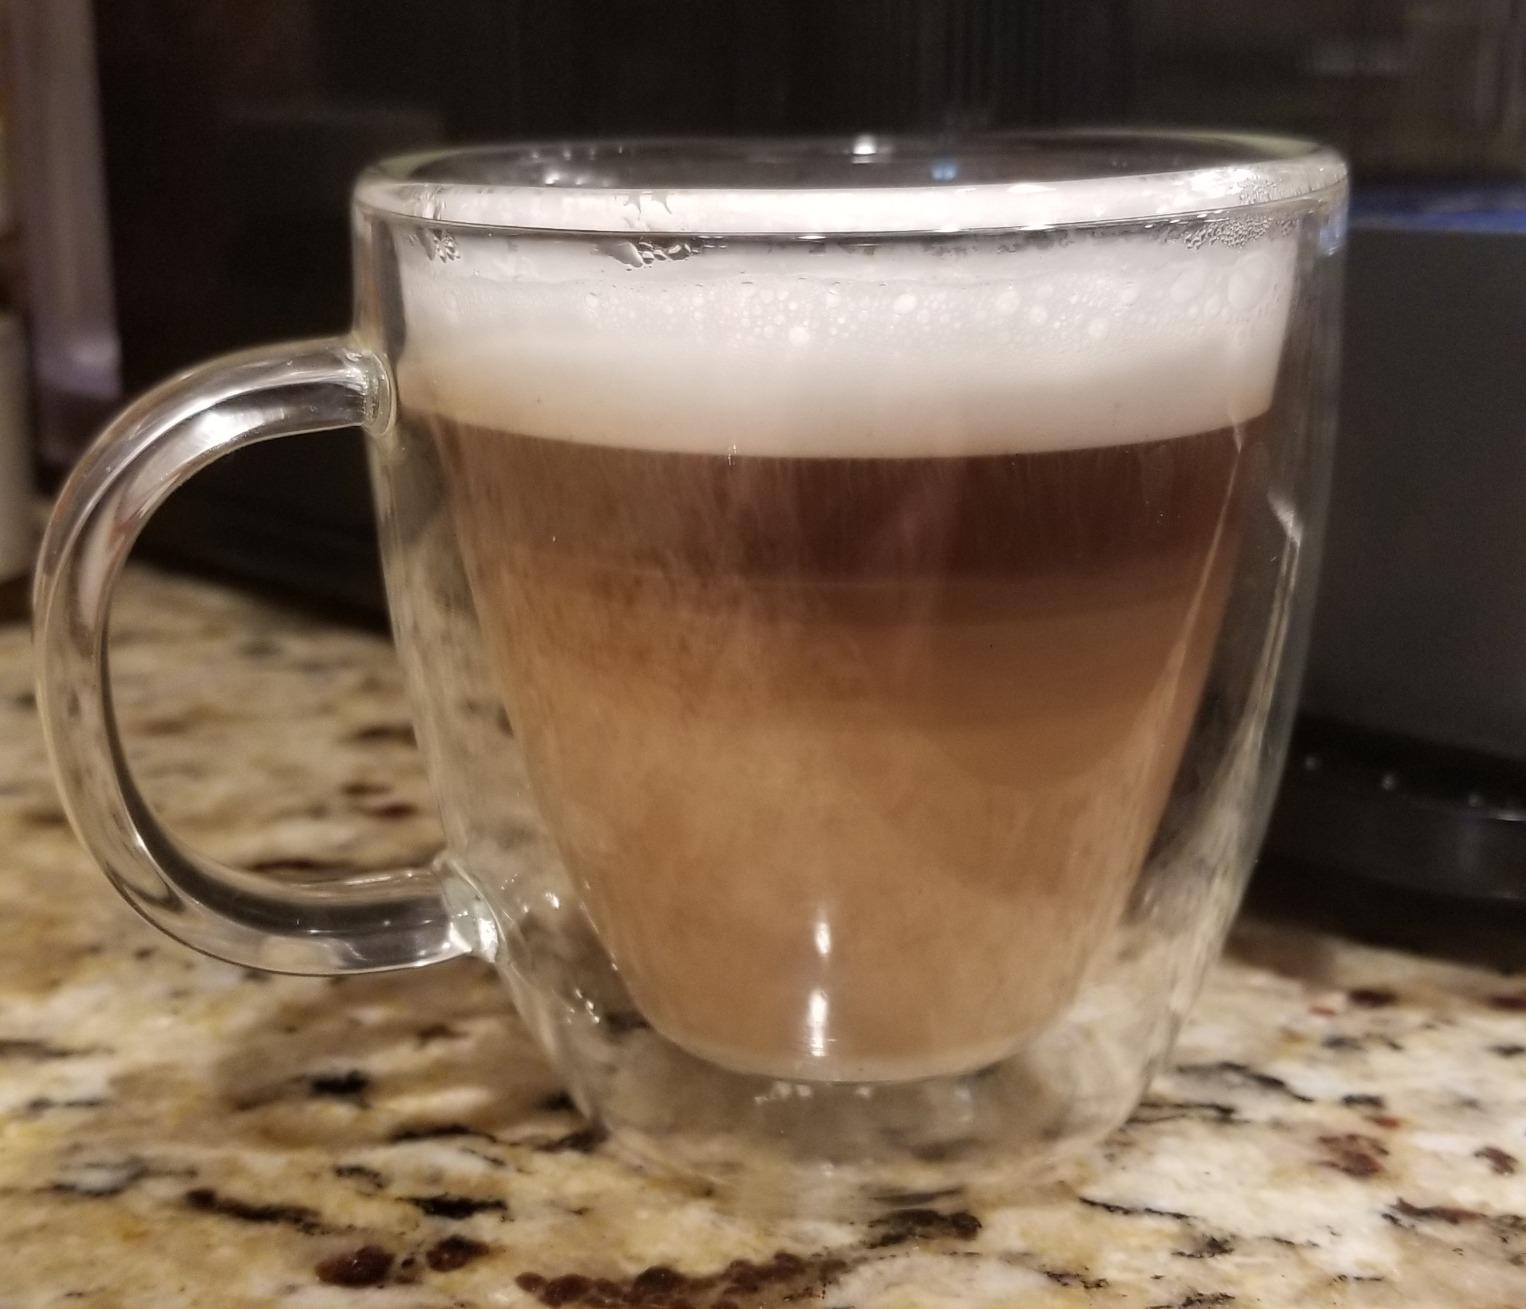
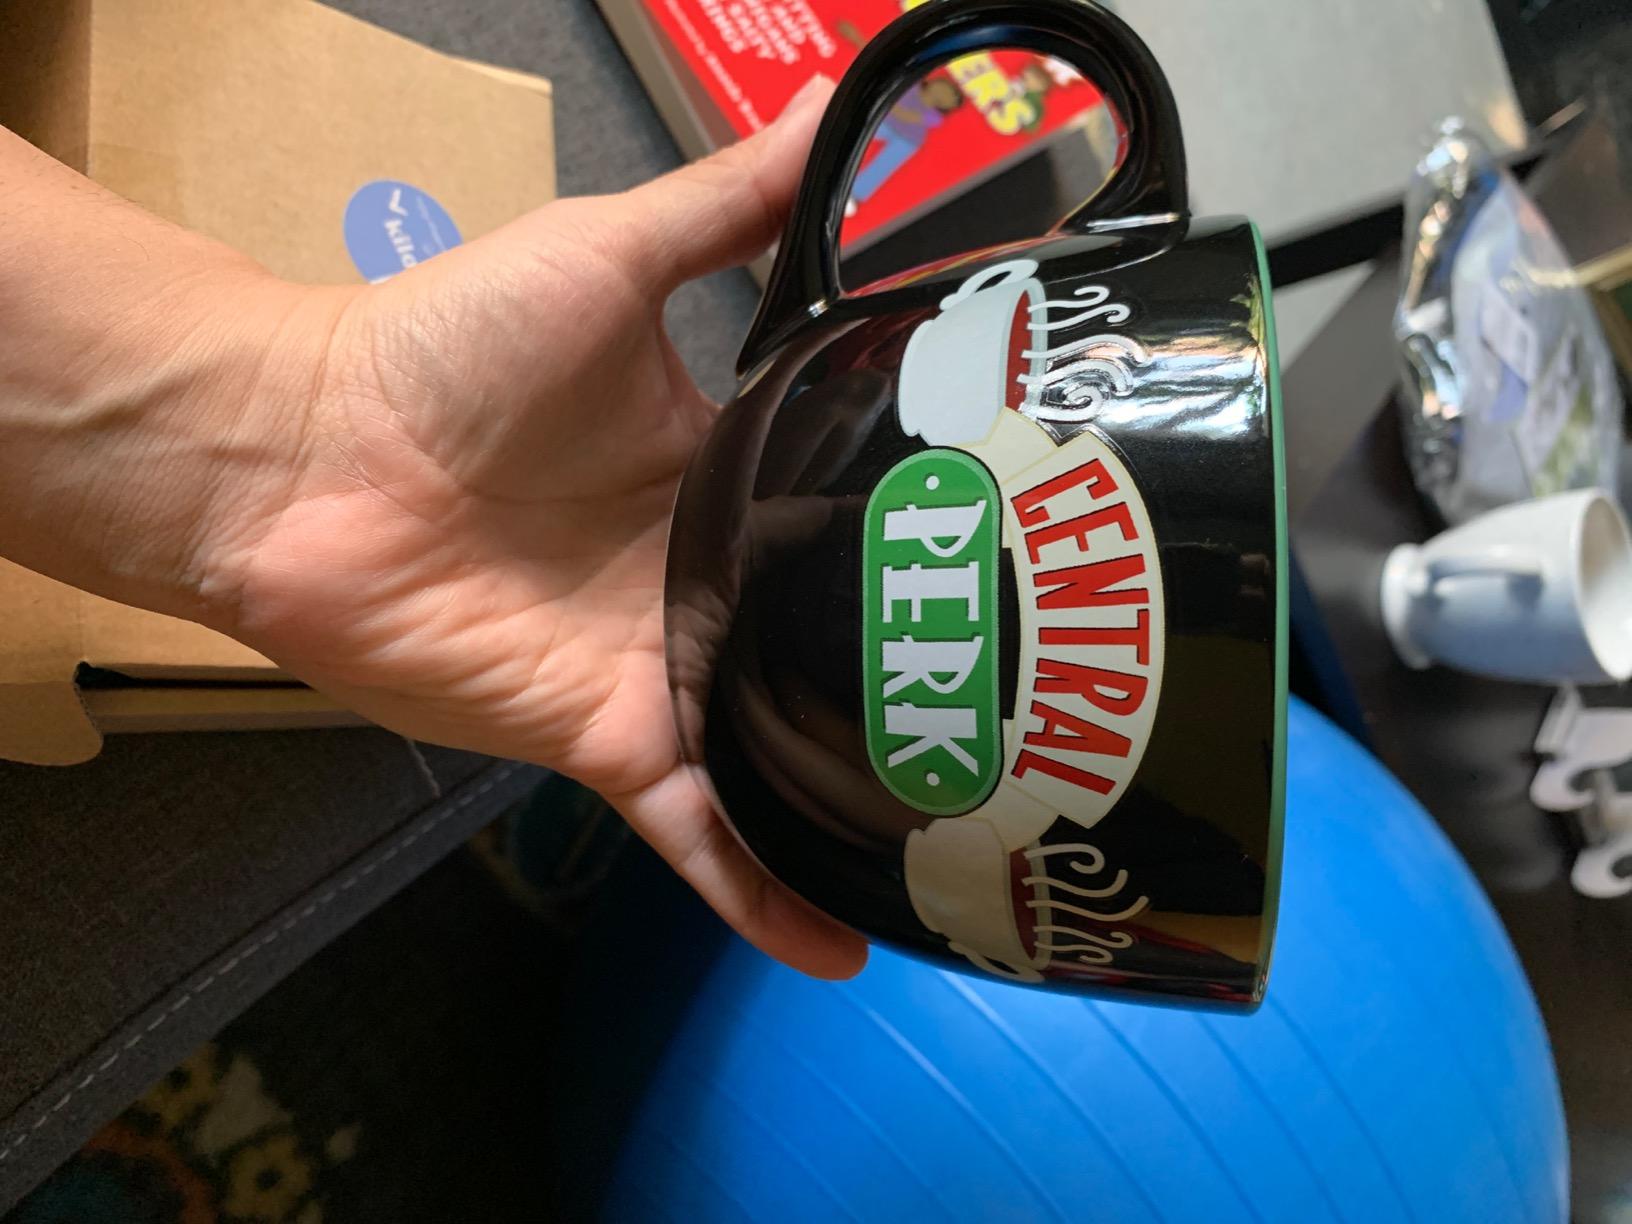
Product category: items_mug
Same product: no